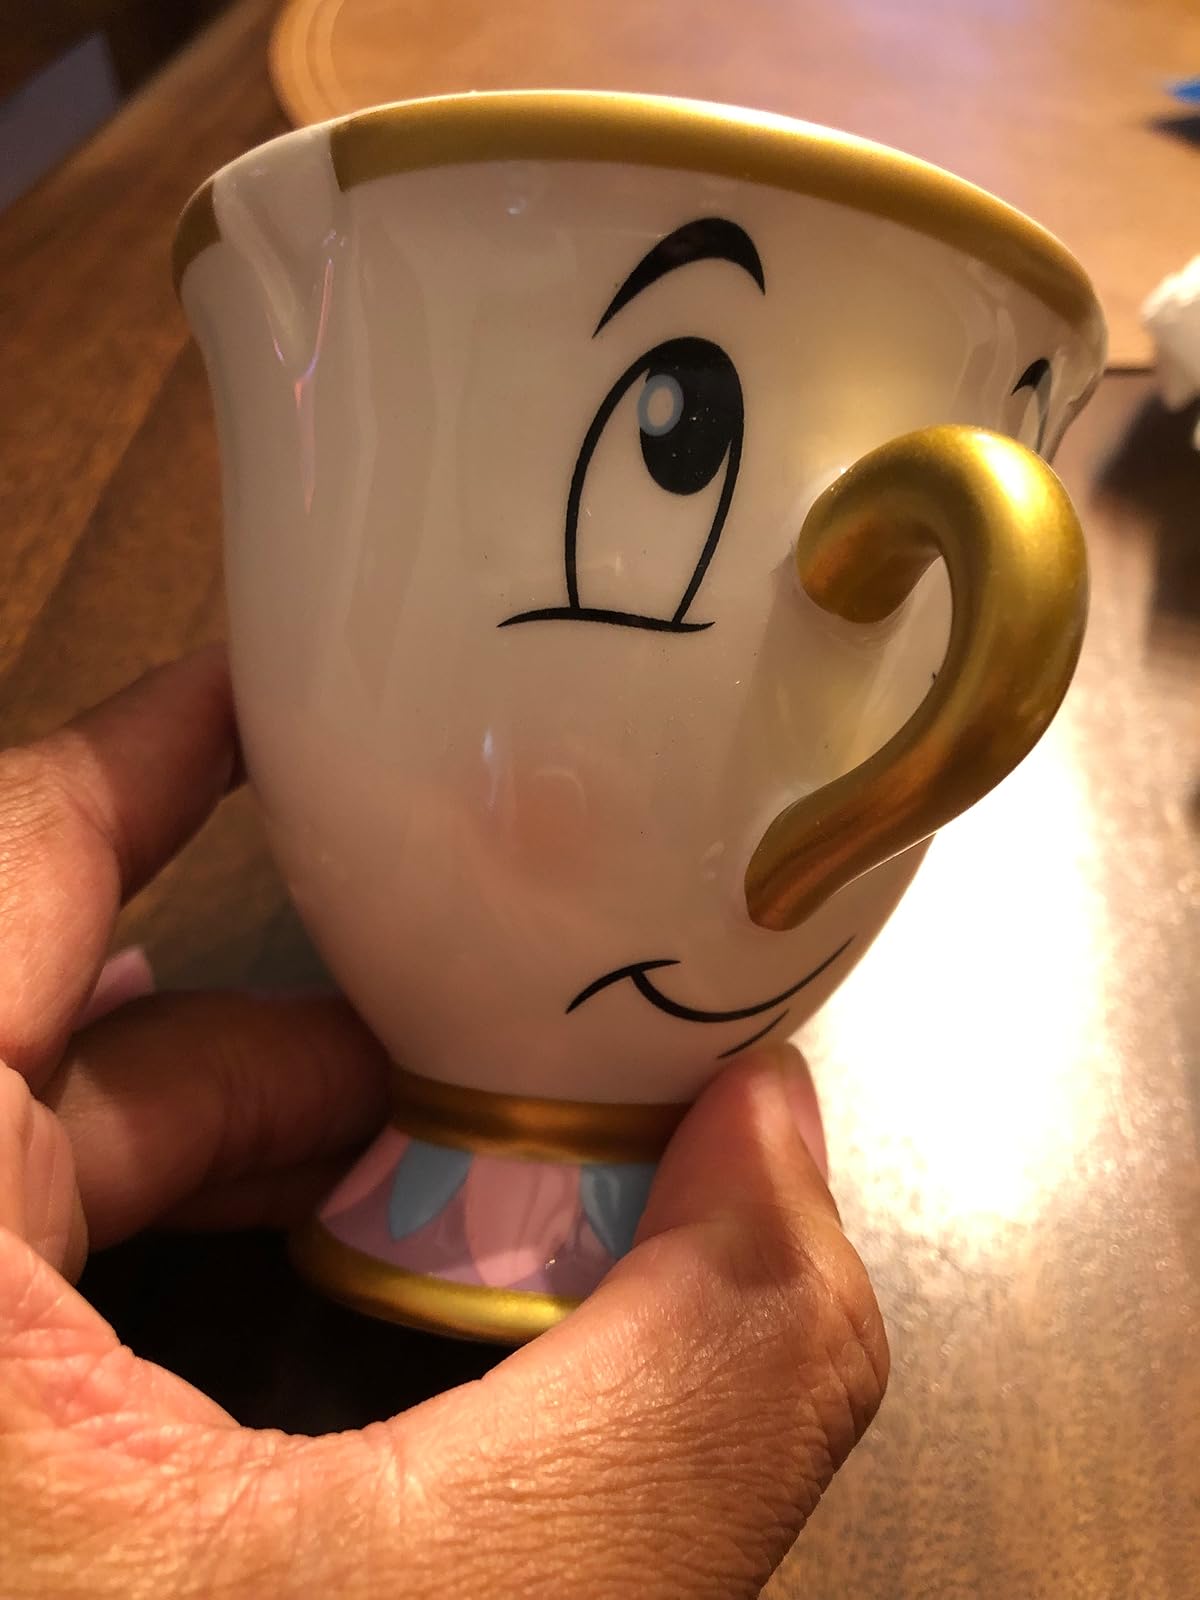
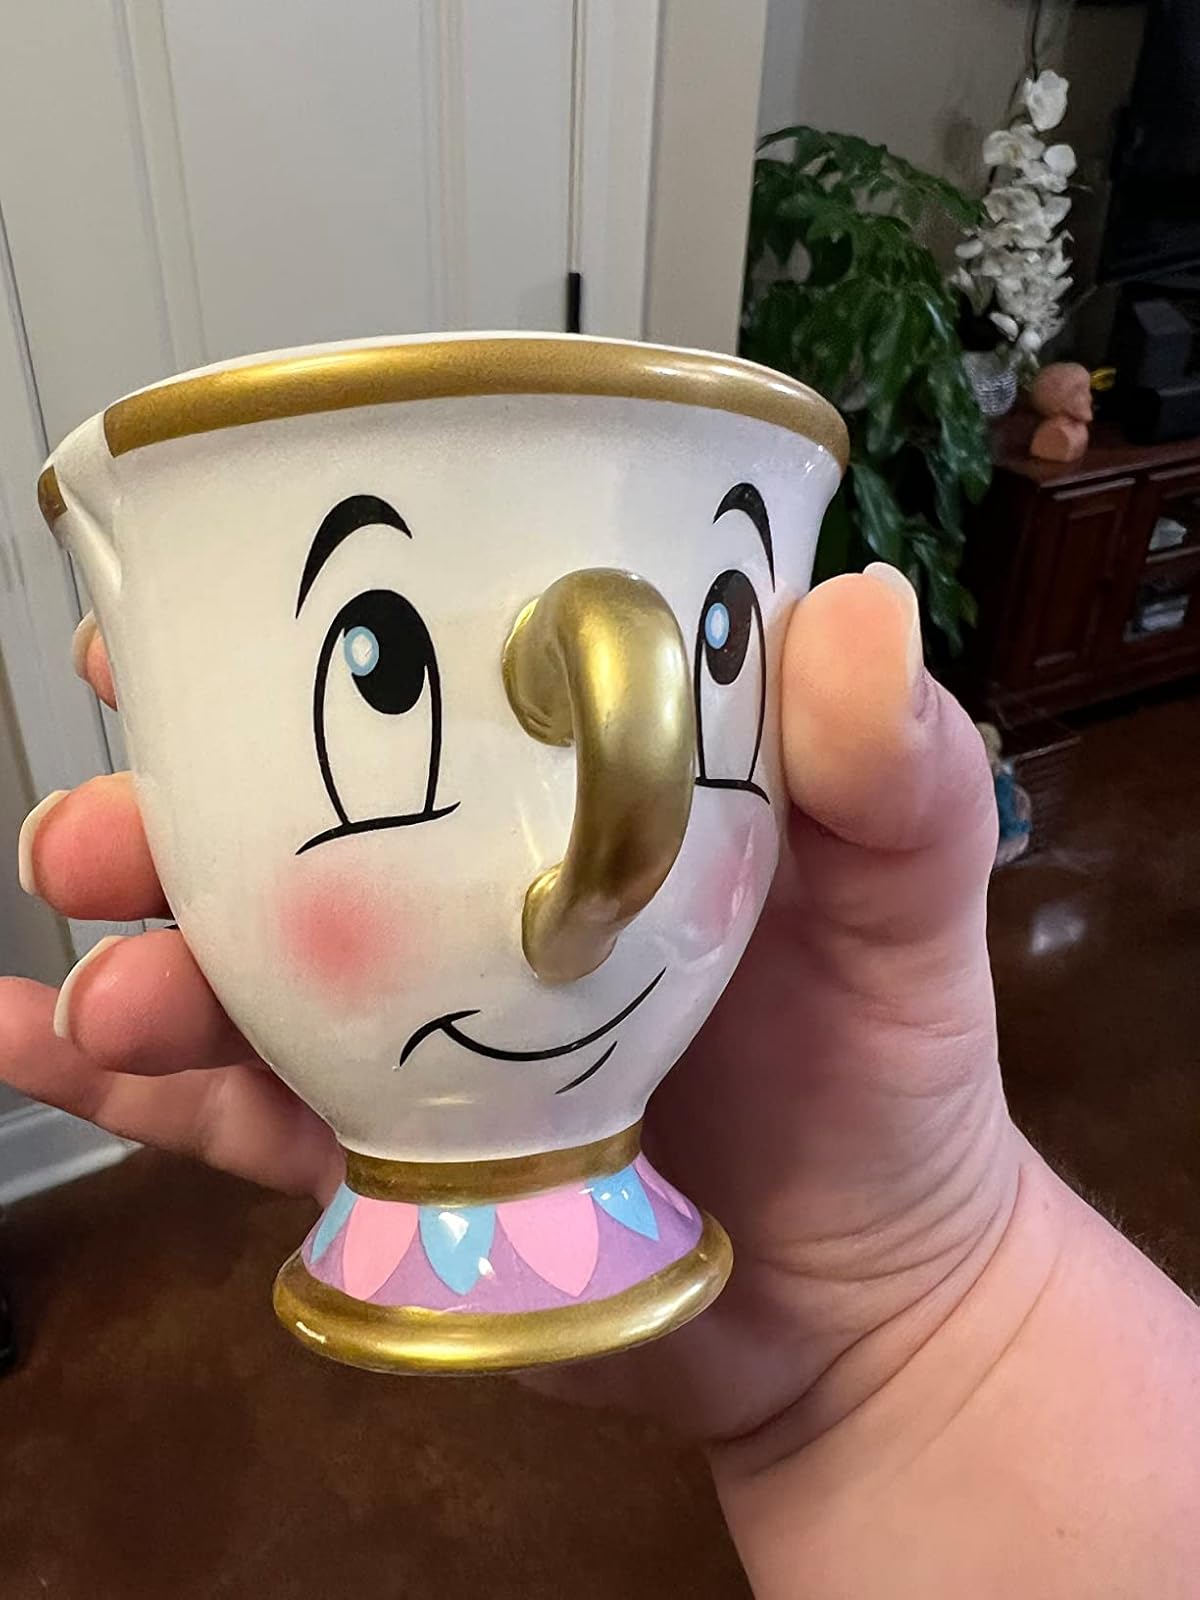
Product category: items_mug
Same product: yes